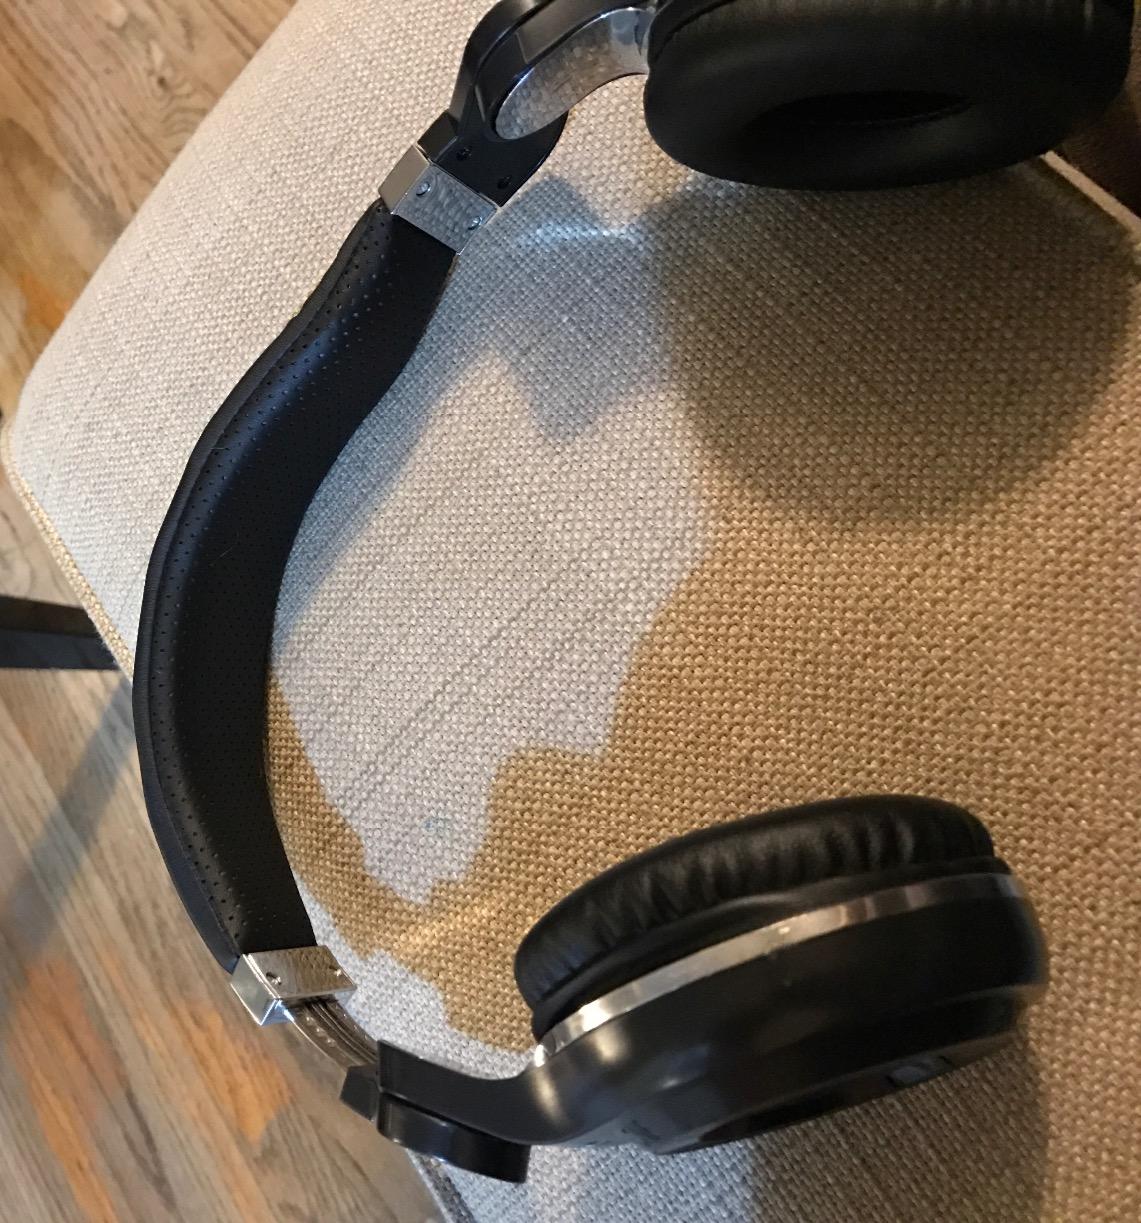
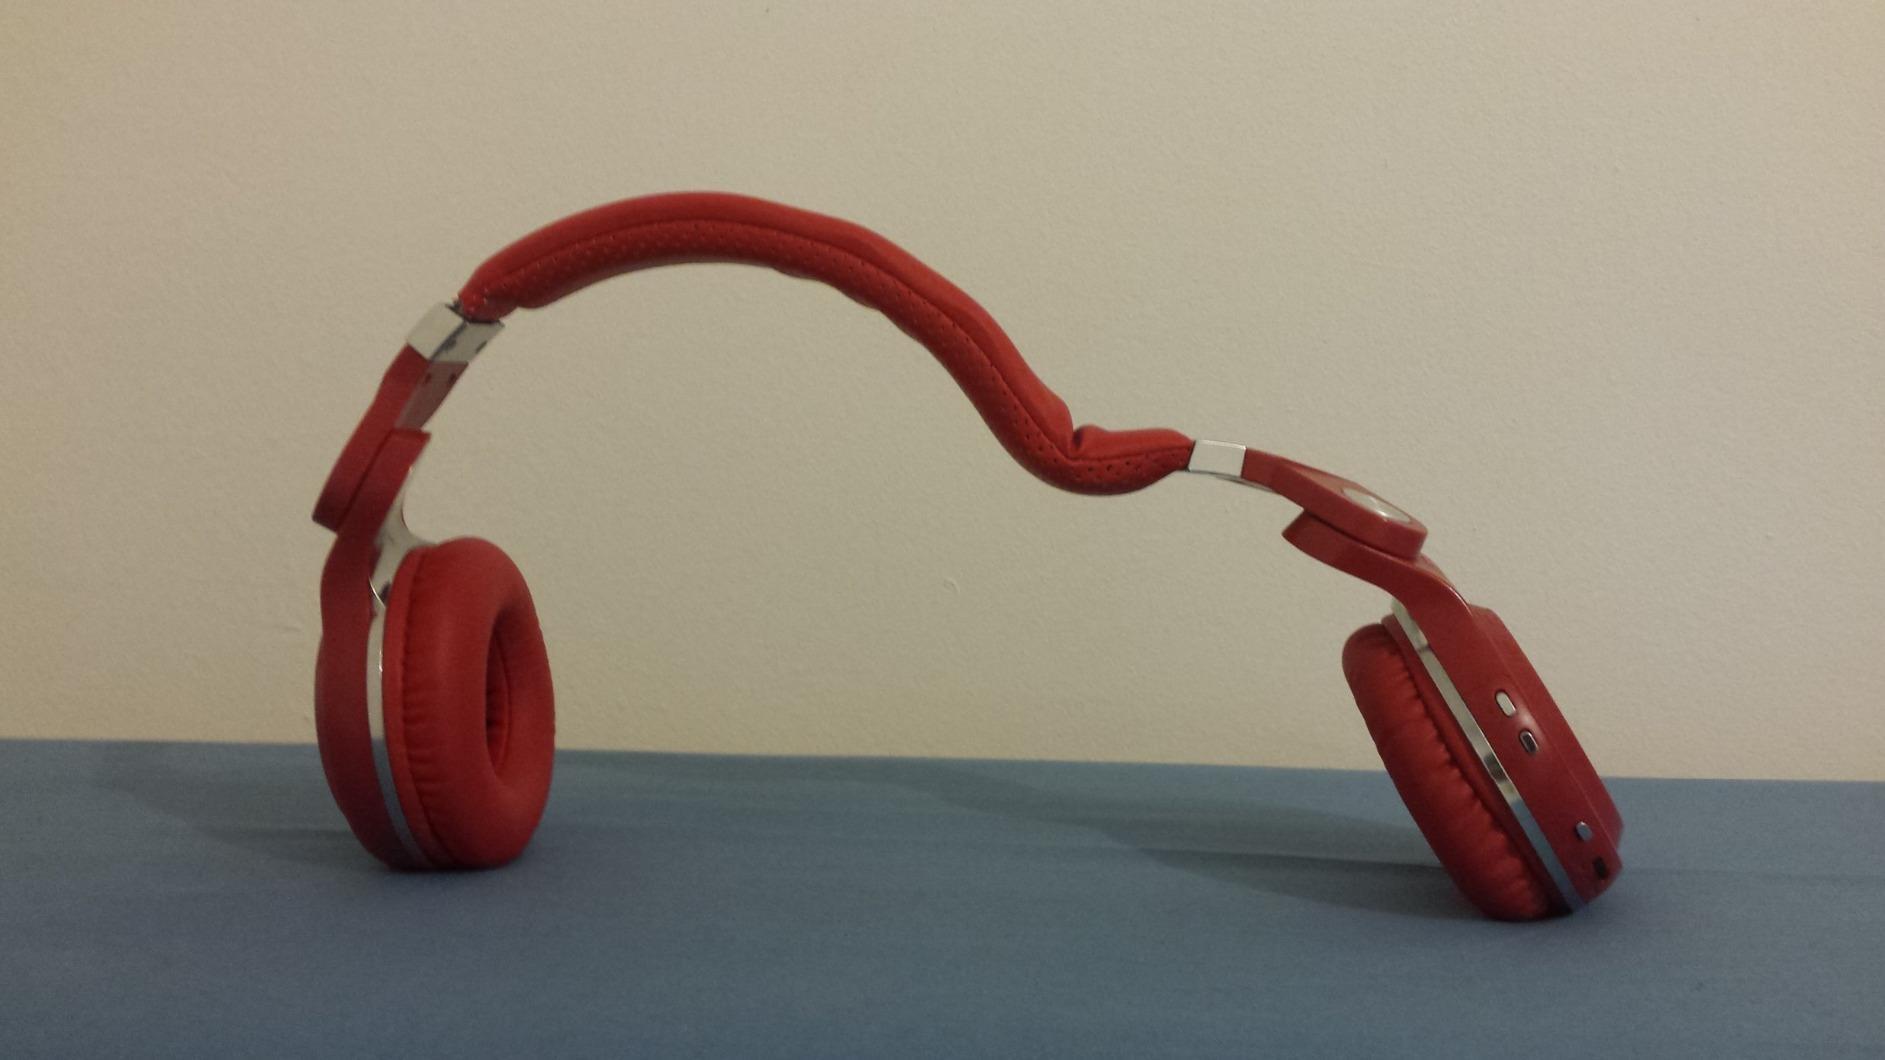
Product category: headphones
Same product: no